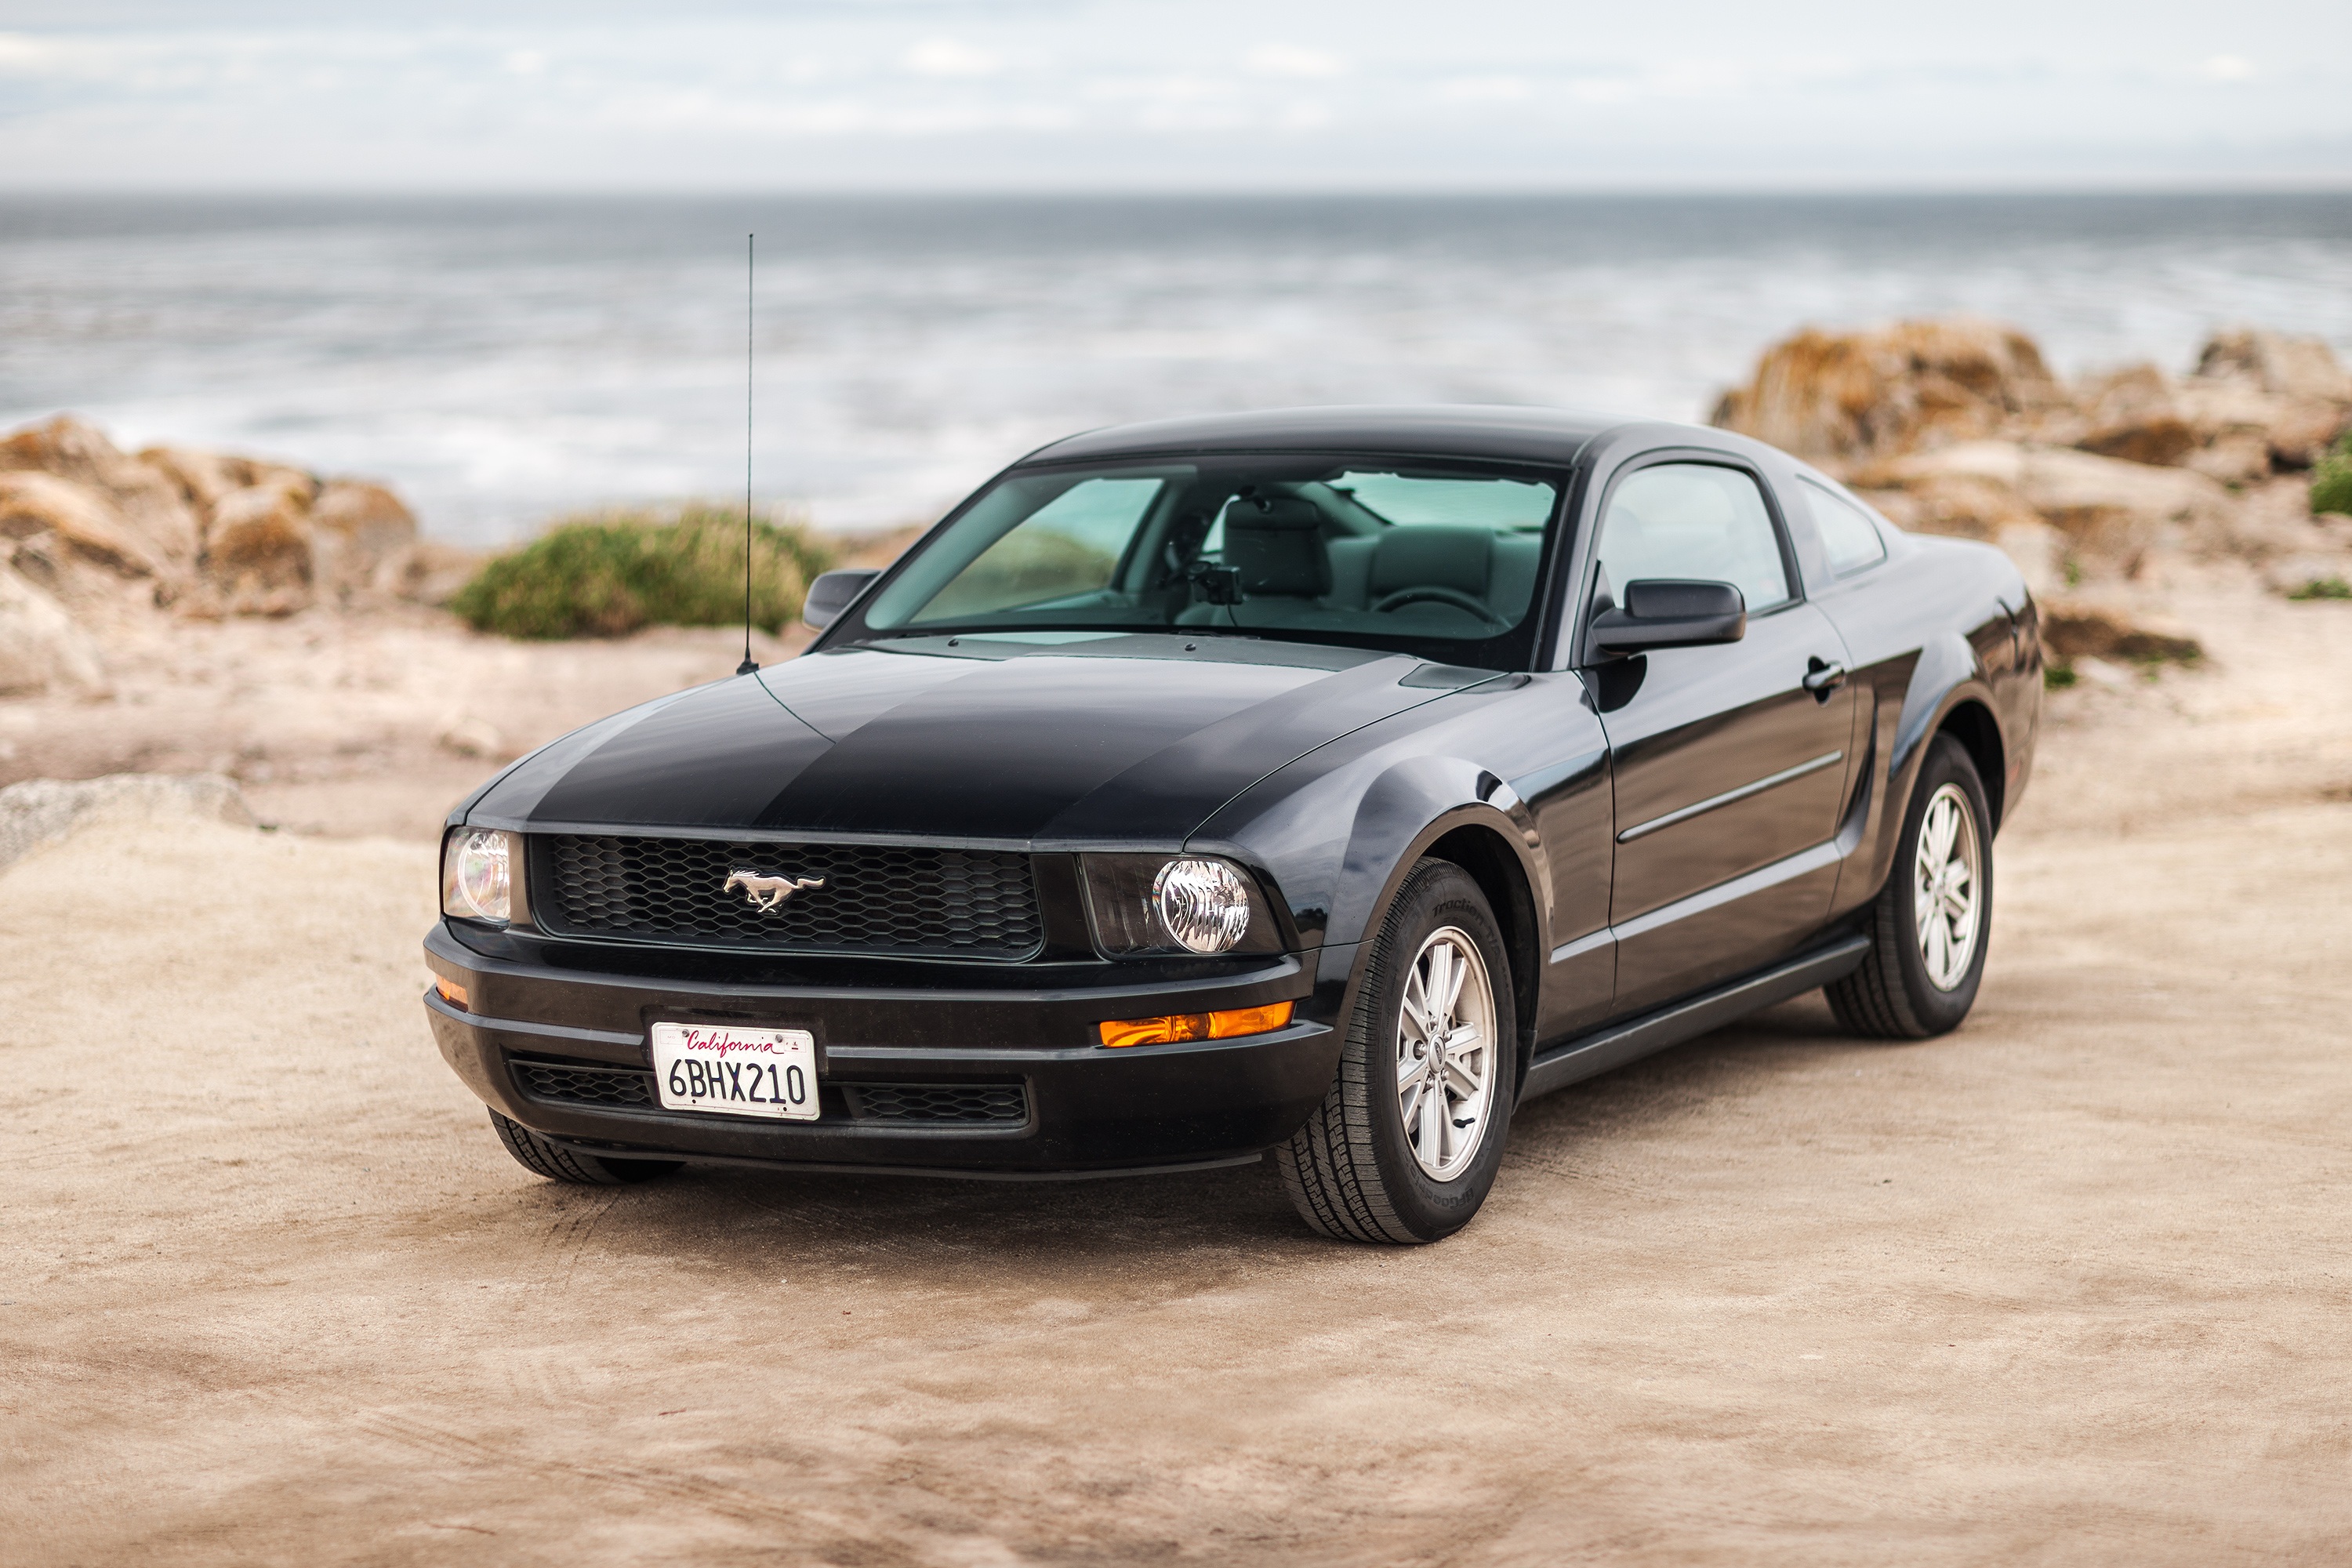
beach, outdoor, sand, road, car, wheel, automobile, urban, transportation, vehicle, america, auto, black, classic car, sports car, bumper, muscle car, ford, convertible, mustang, land vehicle, automobile make, automotive exterior, automotive design, performance car, executive car